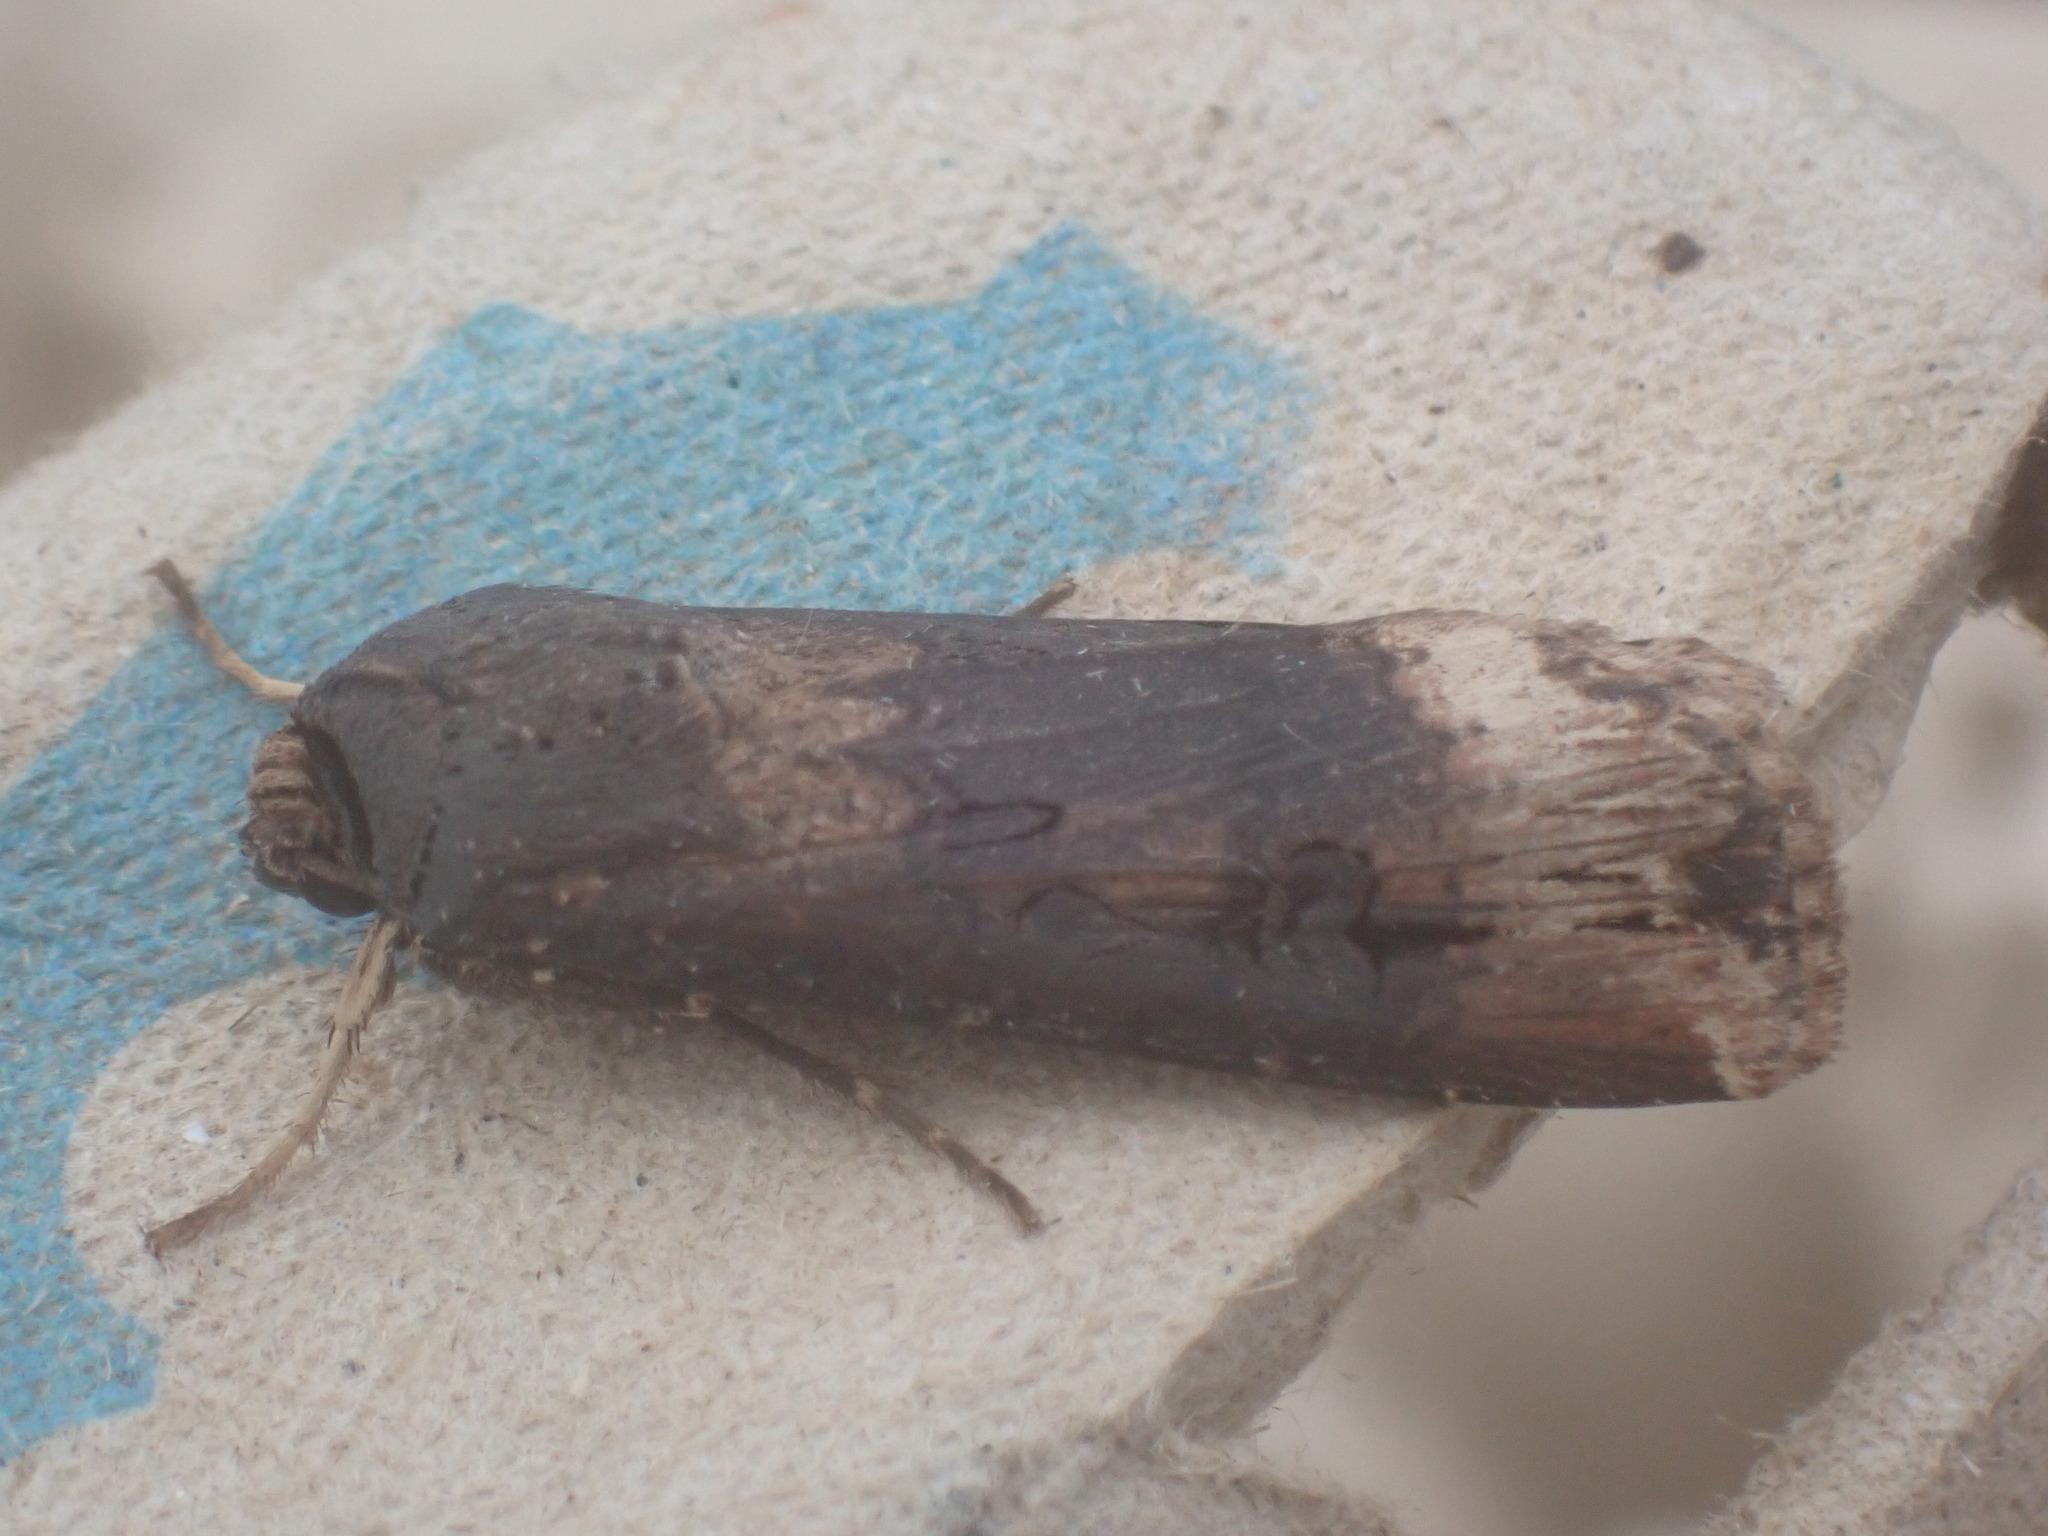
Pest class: cutworms